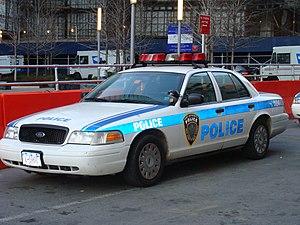
Le Port Authority Police Department gère les opérations de police et de sécurité sur la zone portuaire du New Jersey et de la ville de New York.